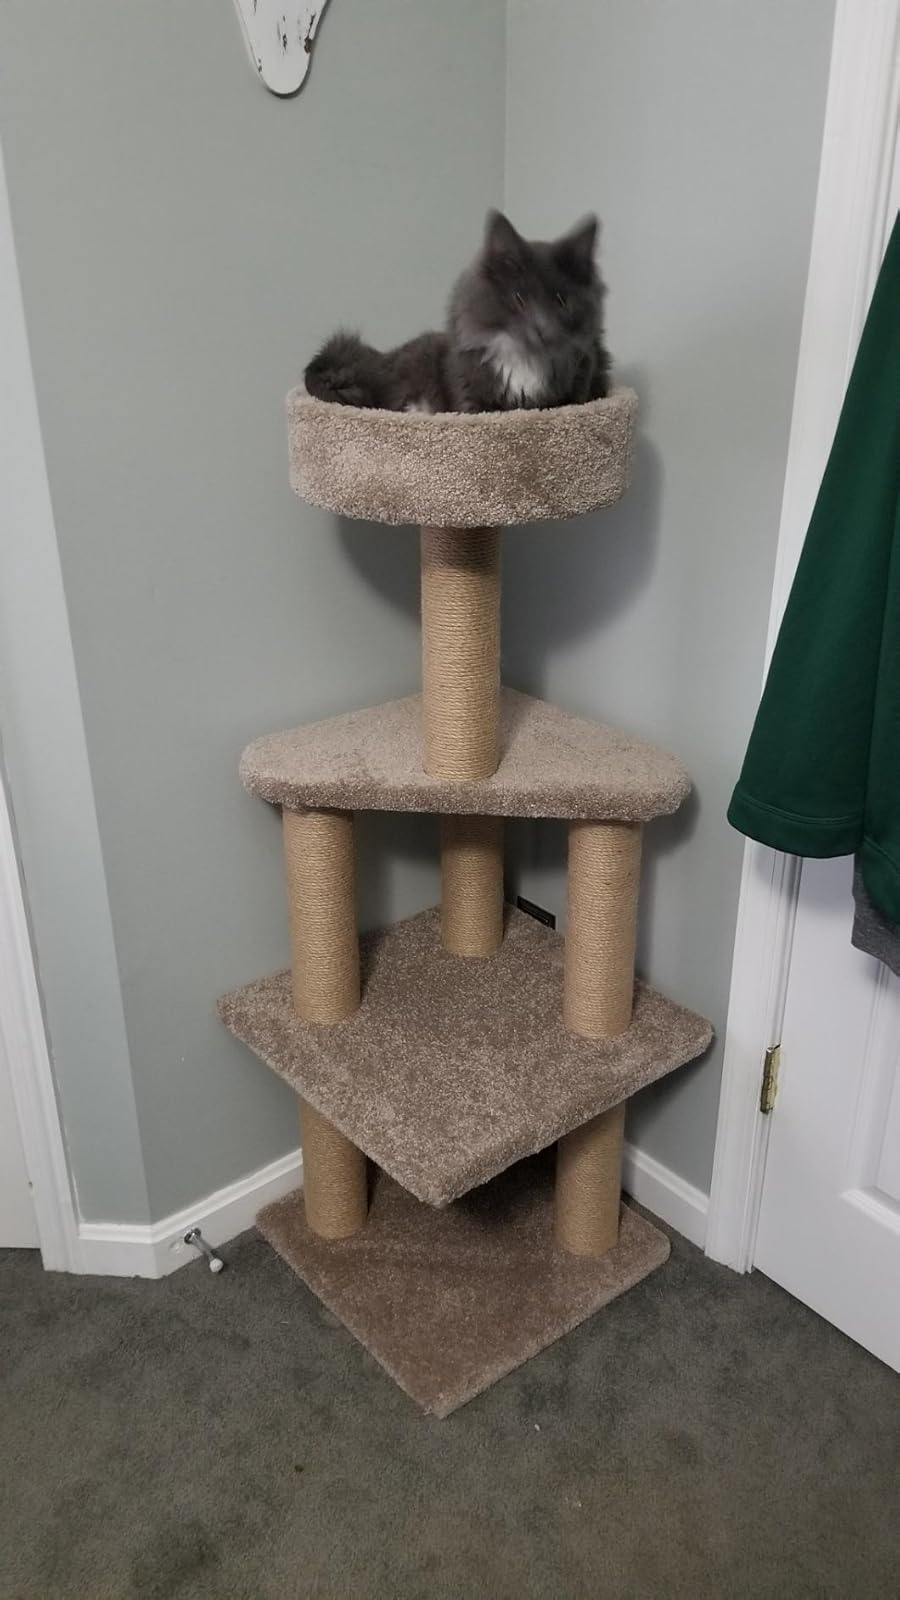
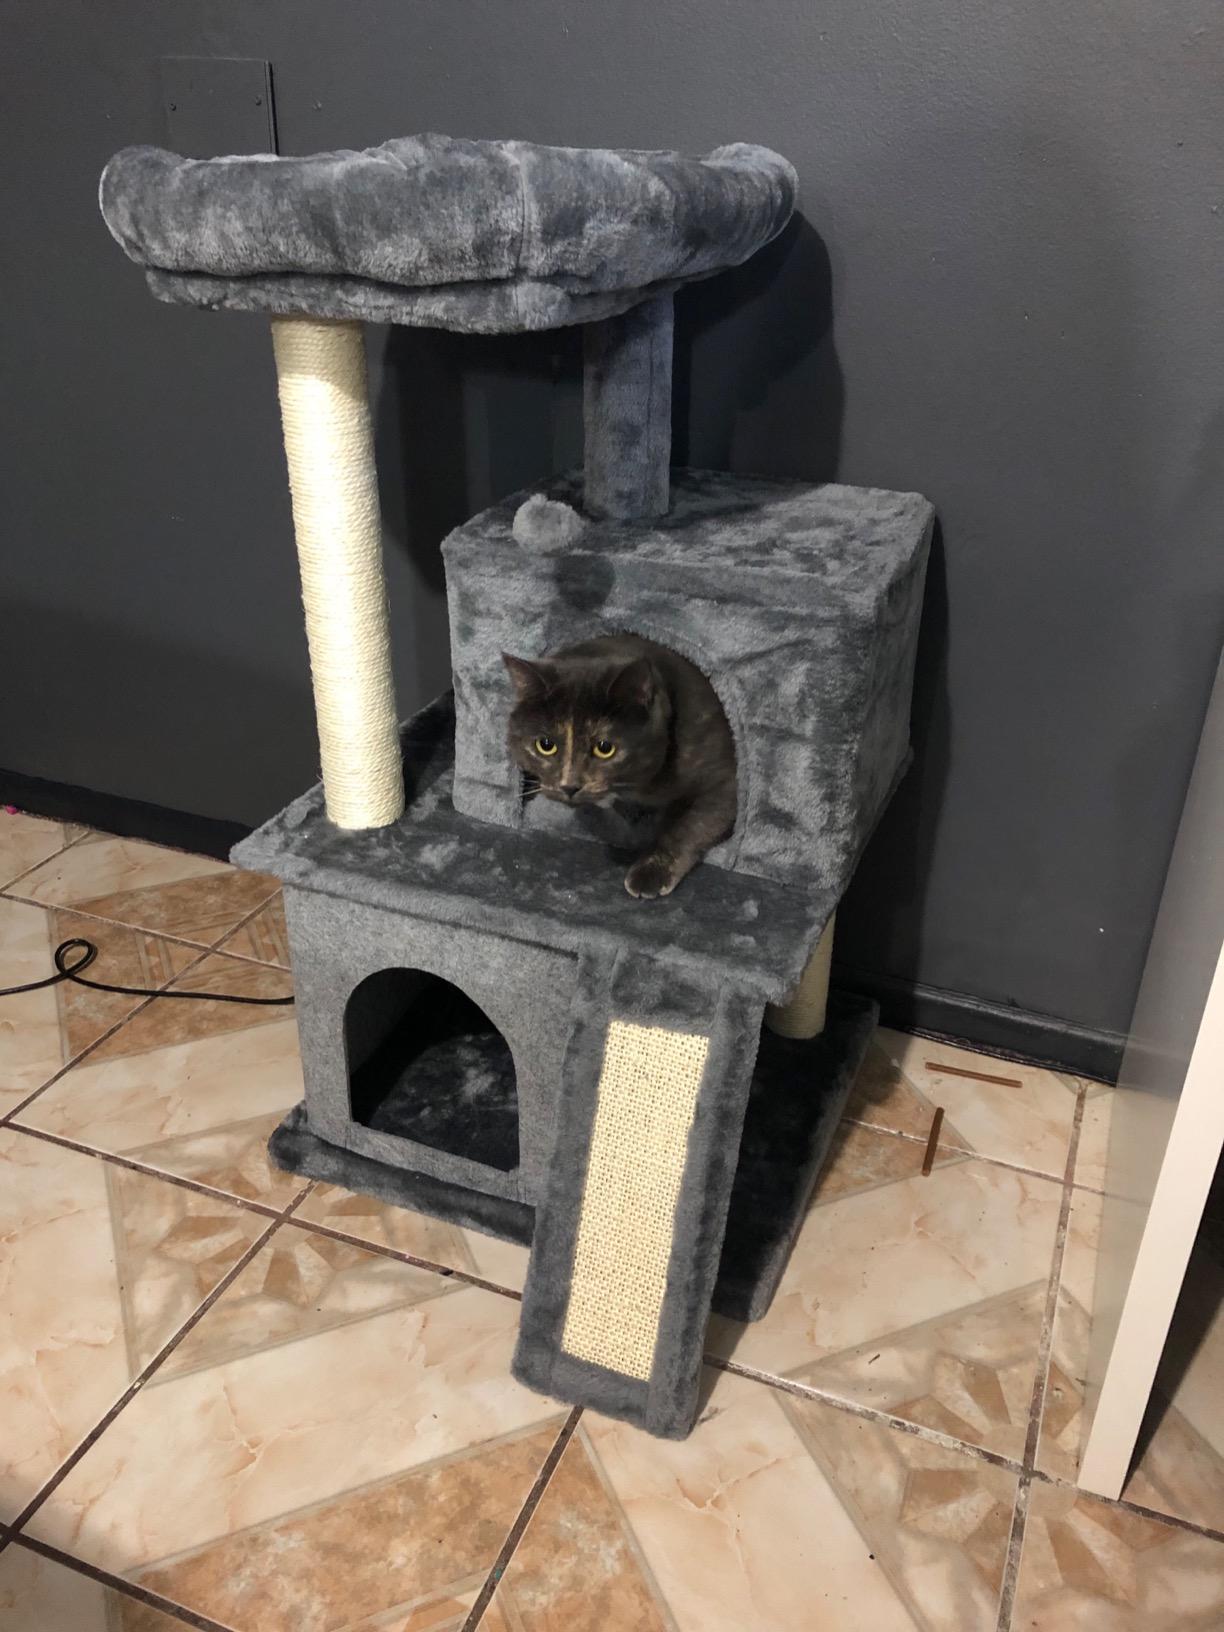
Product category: items_cat tree
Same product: no